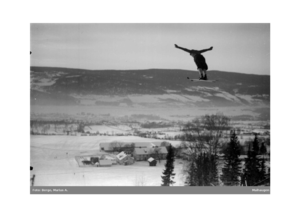
Ole Kolterud en 1928